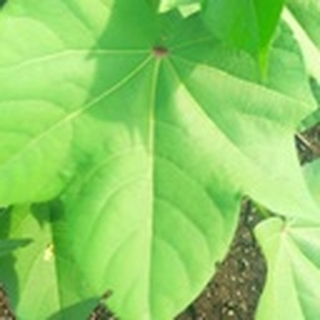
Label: healthy_cotton